Oakwood Cemetery (Niagara Falls, New York)

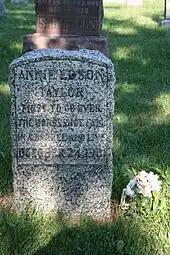
Annie Edson Taylor's grave

Oakwood today contains many examples of funerary art including obelisks, sarcophagi, and statuary. Additionally, the landscape contains mature plantings and trees, many dating from the earliest time of the cemetery. It continues to serve the community with the crematory, columbarium, and gravesites, including newly available family plots formed by the expansion of previously smaller burial sites.